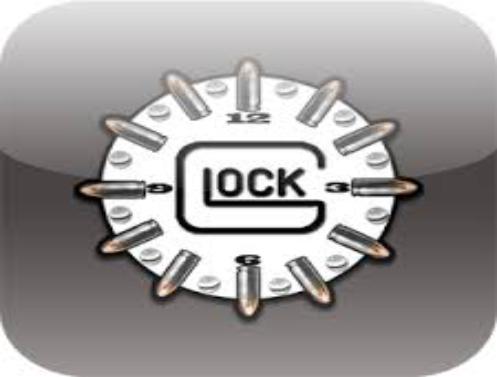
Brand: Glock-1
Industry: Clothes